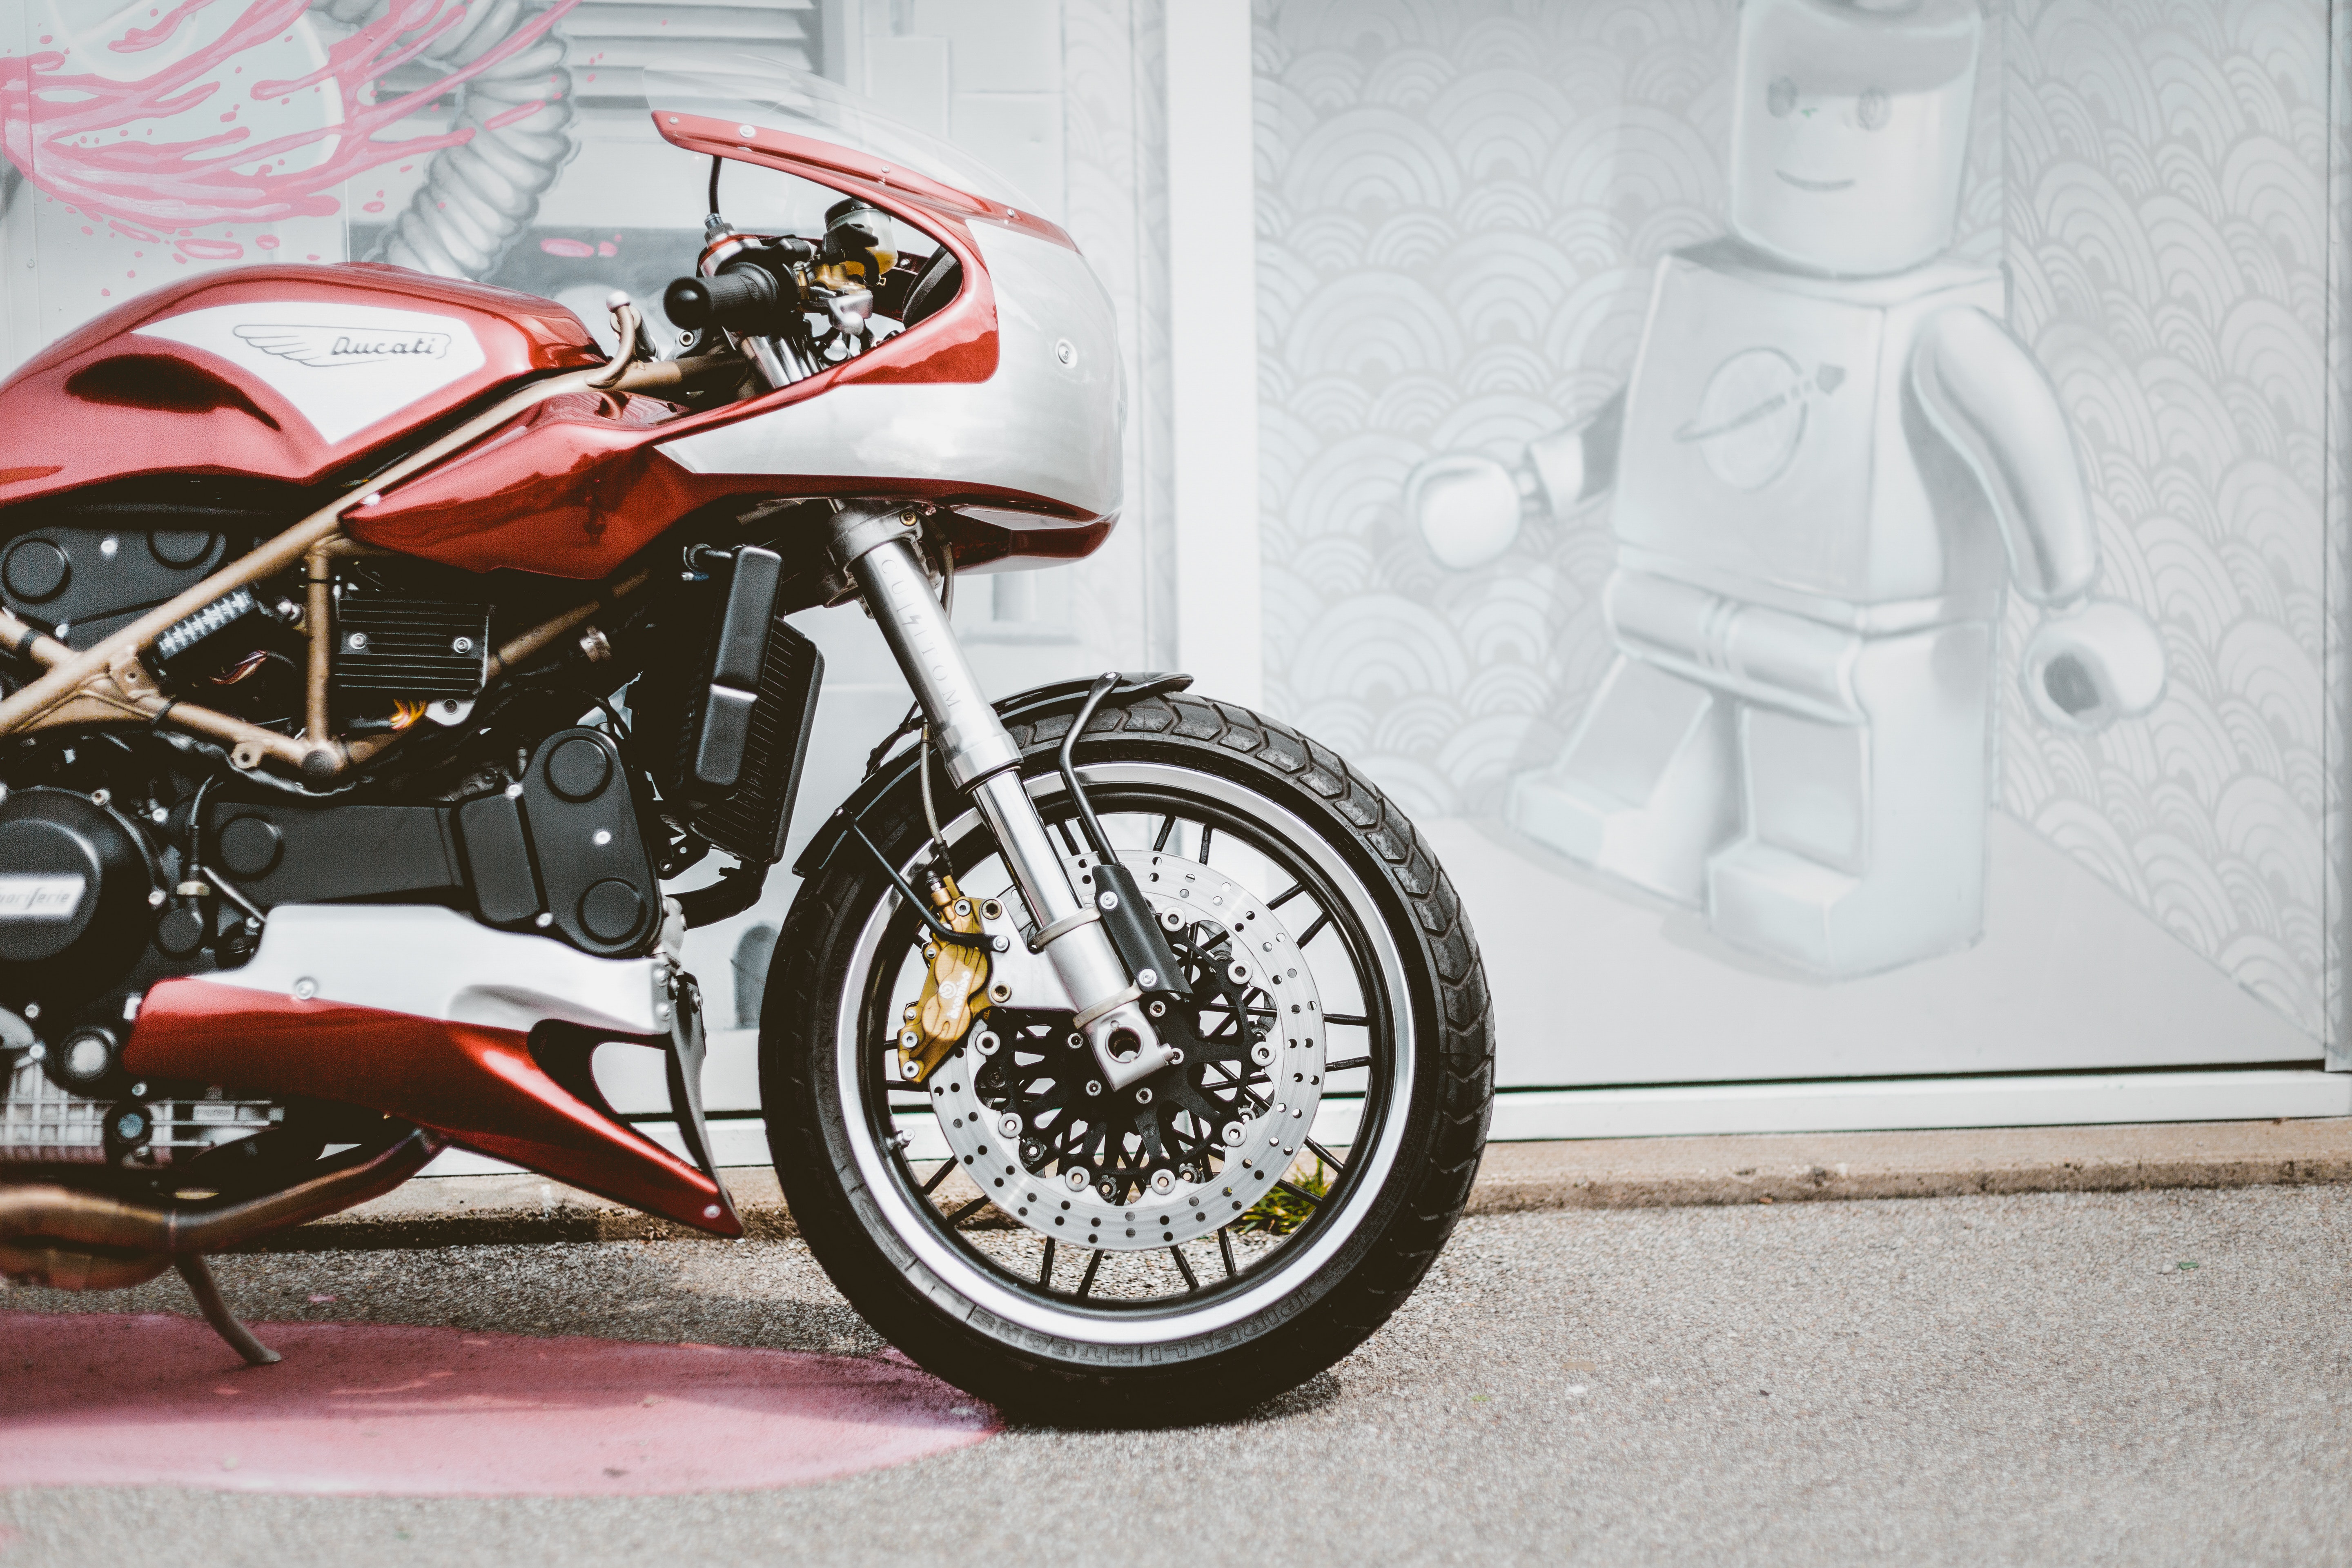
land vehicle, vehicle, motorcycle, motor vehicle, automotive tire, tire, automotive design, rim, wheel, car, spoke, auto part, automotive wheel system, fender, automotive exterior, honda, automotive lighting, headlamp, classic, motorcycle accessories, vehicle brake